Internalized ableism

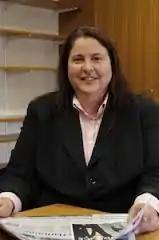
Fiona Kumari Campbell, Disability Studies Researcher and Theorist

Fiona K. Campbell outlines two components of internalized ableism: distancing oneself from the disabled community and the emulation of ableist norms. These "tactics of dispersal" can hinder the formation of a shared identity among disabled individuals, weakening what otherwise could provide a sense of unity, and intensifying feelings of isolation. Emulating ableist norms, or "passing," often serves as a survival mechanism for people with disabilities, but can lead to a denial of one's true identity and reinforce the internalization of ableist attitudes. Campbell's work emphasizes the harm that can emerge when a minority group is forced to adopt an identity that does not resonate with them or their internal values. Another author, Sara Ahmed, echoes Campbell's sentiments, writing that anyone who does not fit within a societal norm, whether due to race, disability, or gender, they are forced to settle within the current culture or defend themselves against criticism by adopting characteristics that are deemed more "normal."